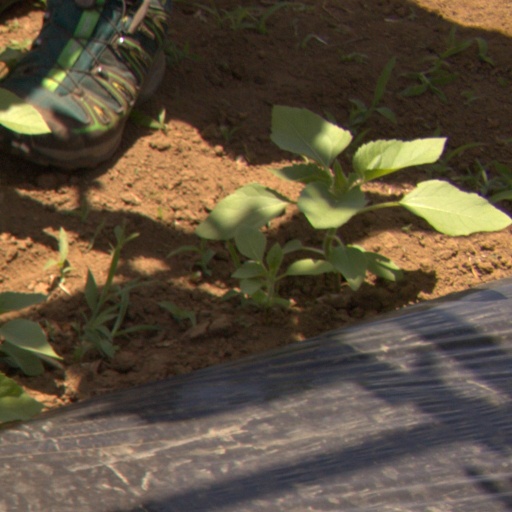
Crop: Jerusalem artichoke